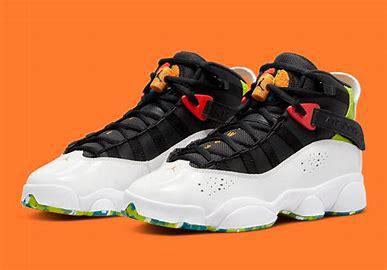
Brand: Jordan
Model: 6 Rings